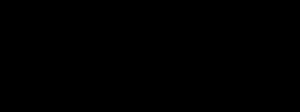
Le tucuxi, sotalie de l'Amazone ou dauphin de l'Orénoque est une espèce de cétacé de la famille des Delphinidae vivant dans le bassin de l'Amazone.